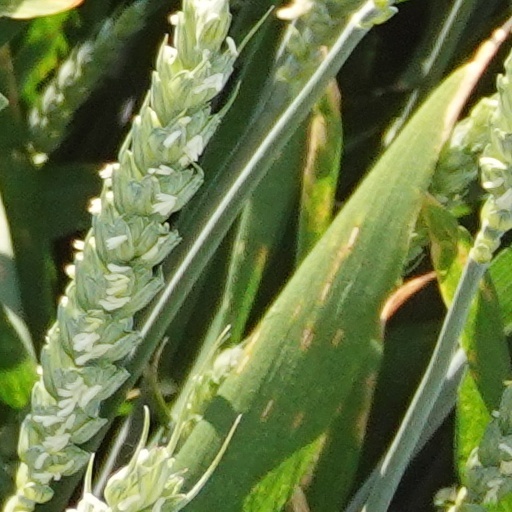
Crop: wheat